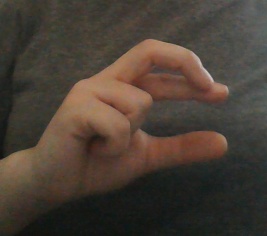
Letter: thal